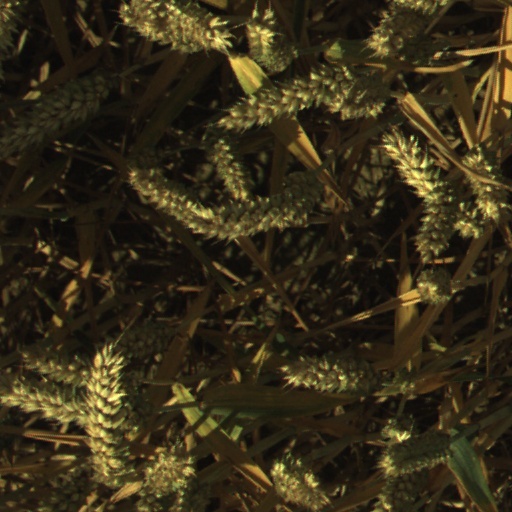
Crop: wheat